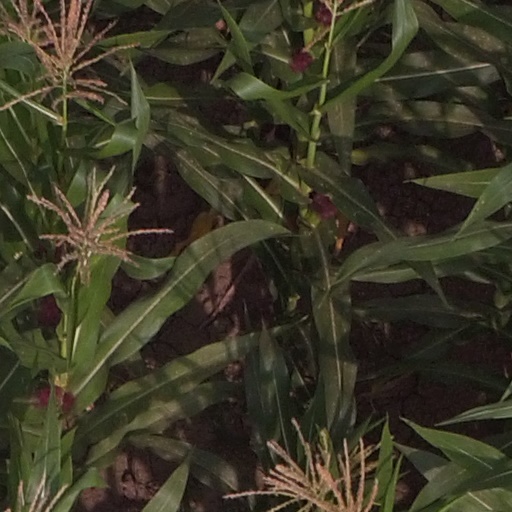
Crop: maize; corn